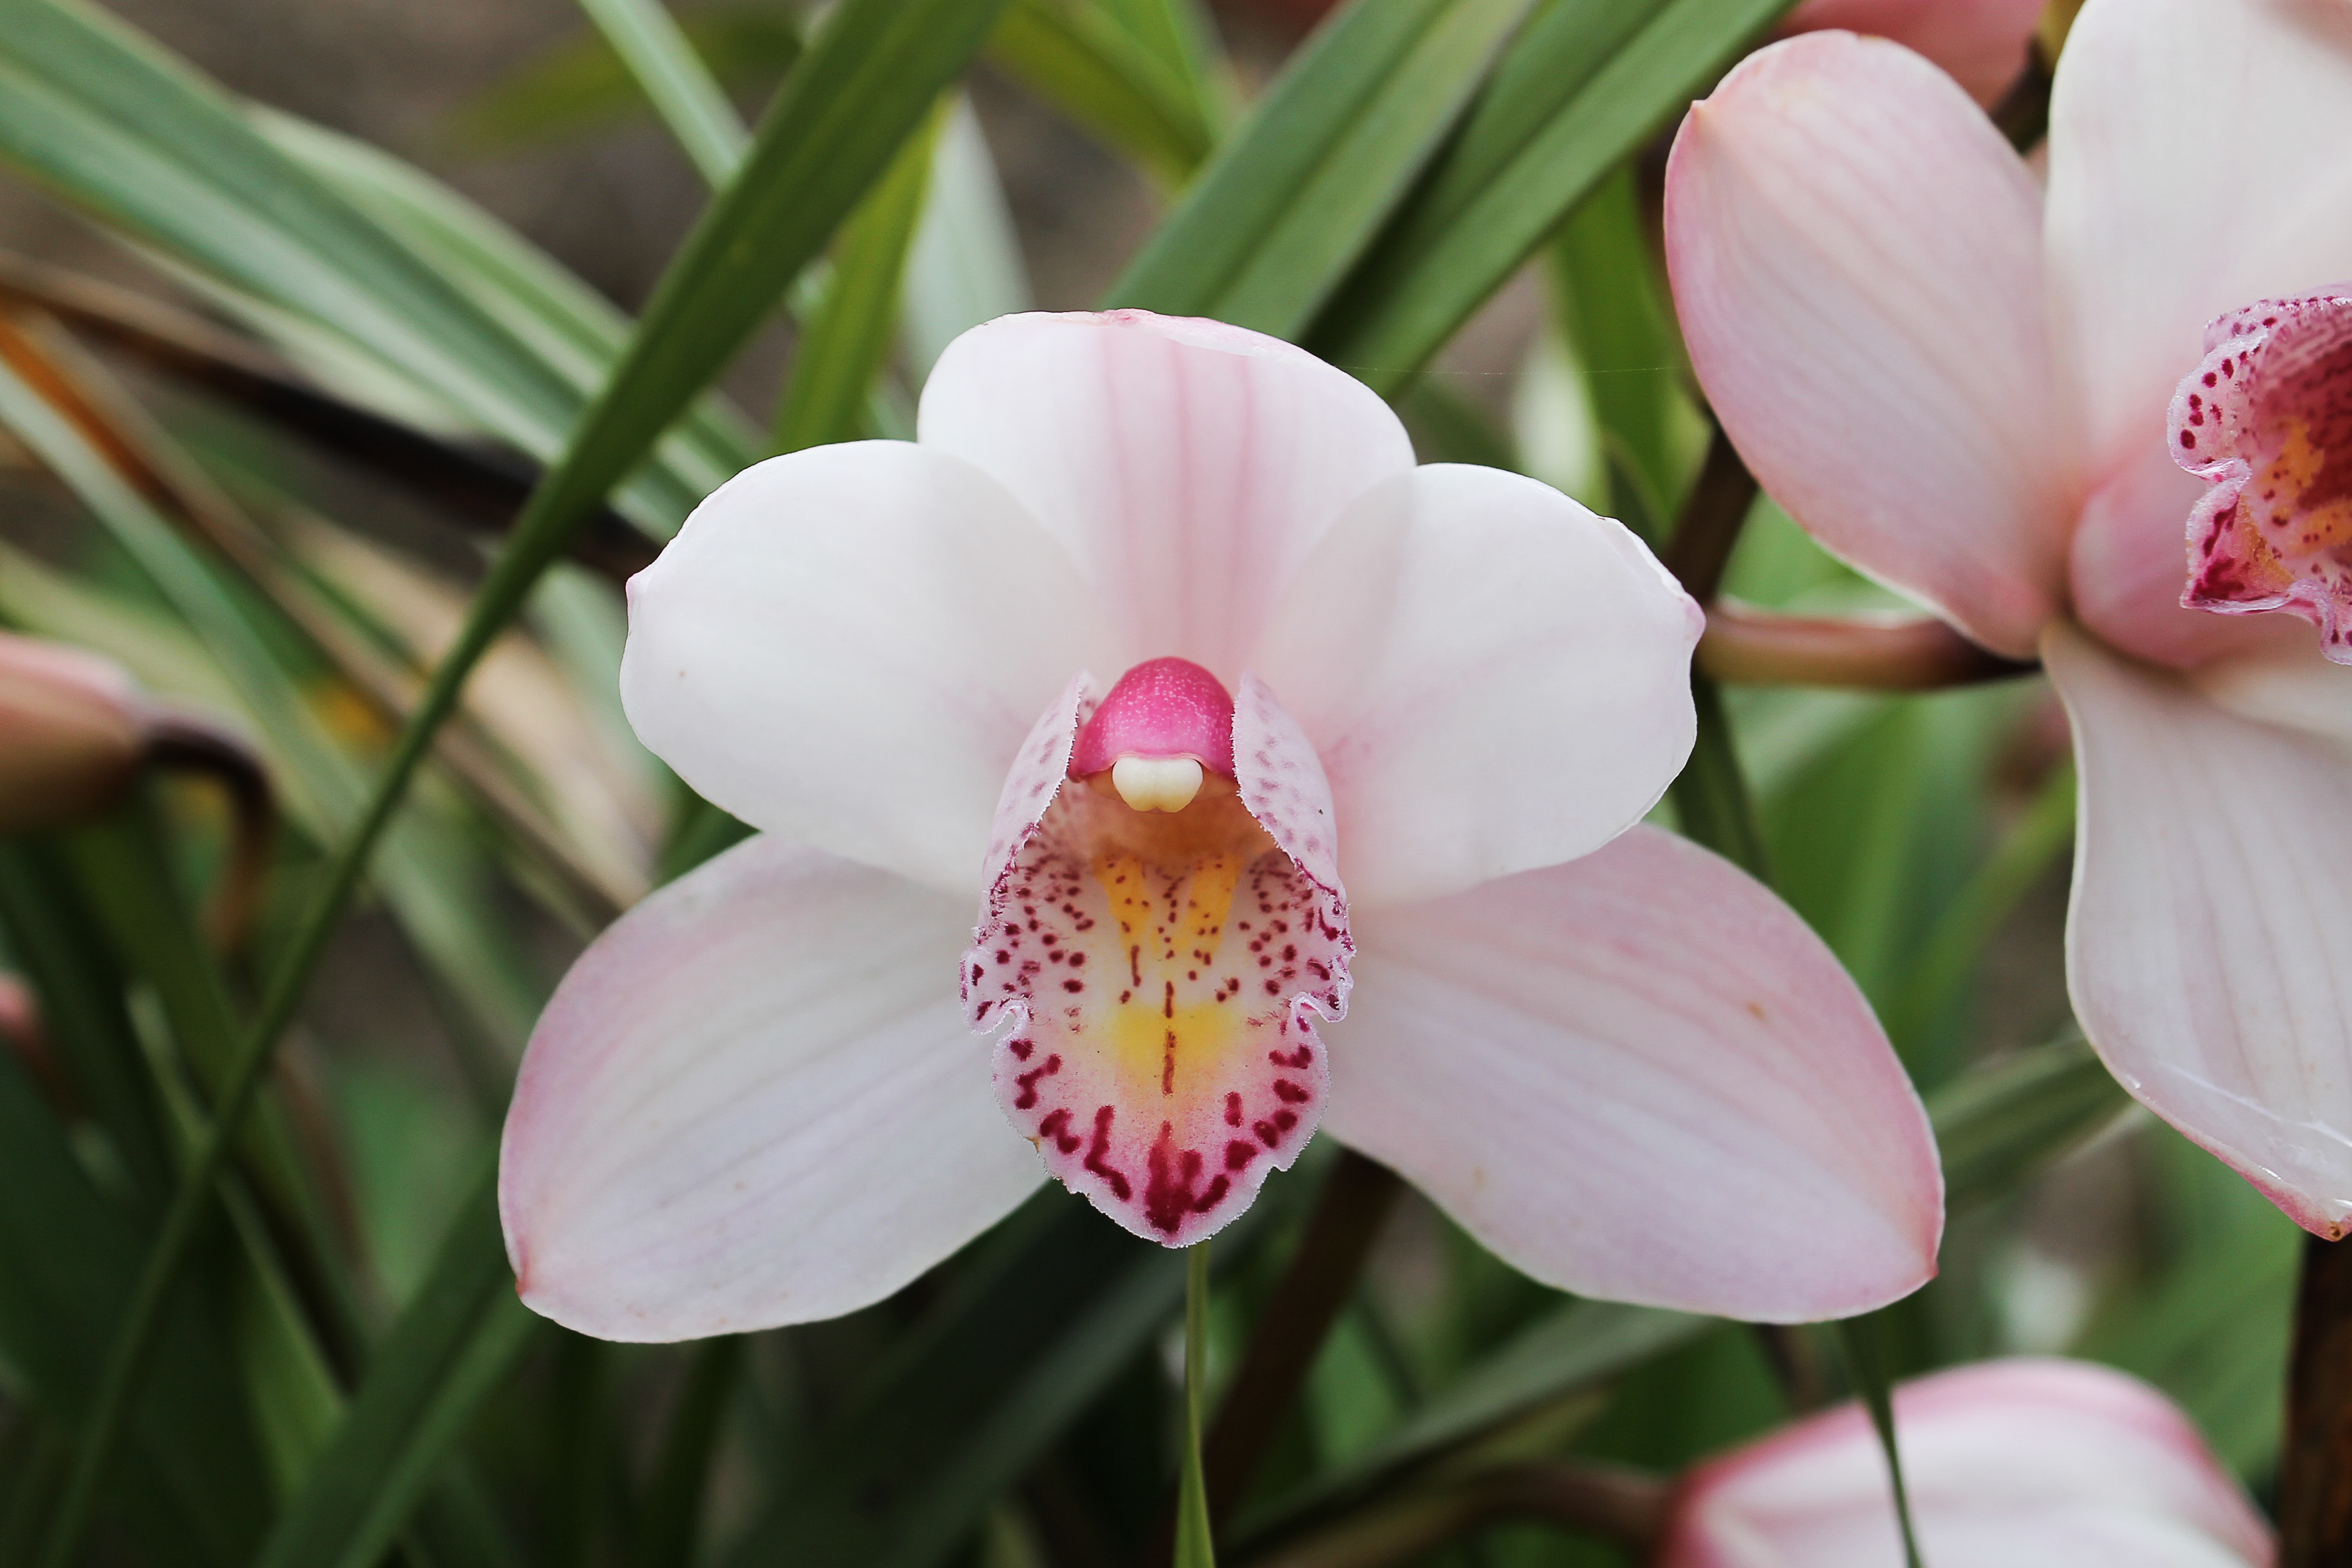
flower, plant, flora, botany, moth orchid, land plant, orchid, flowering plant, petal, blossom, macro photography